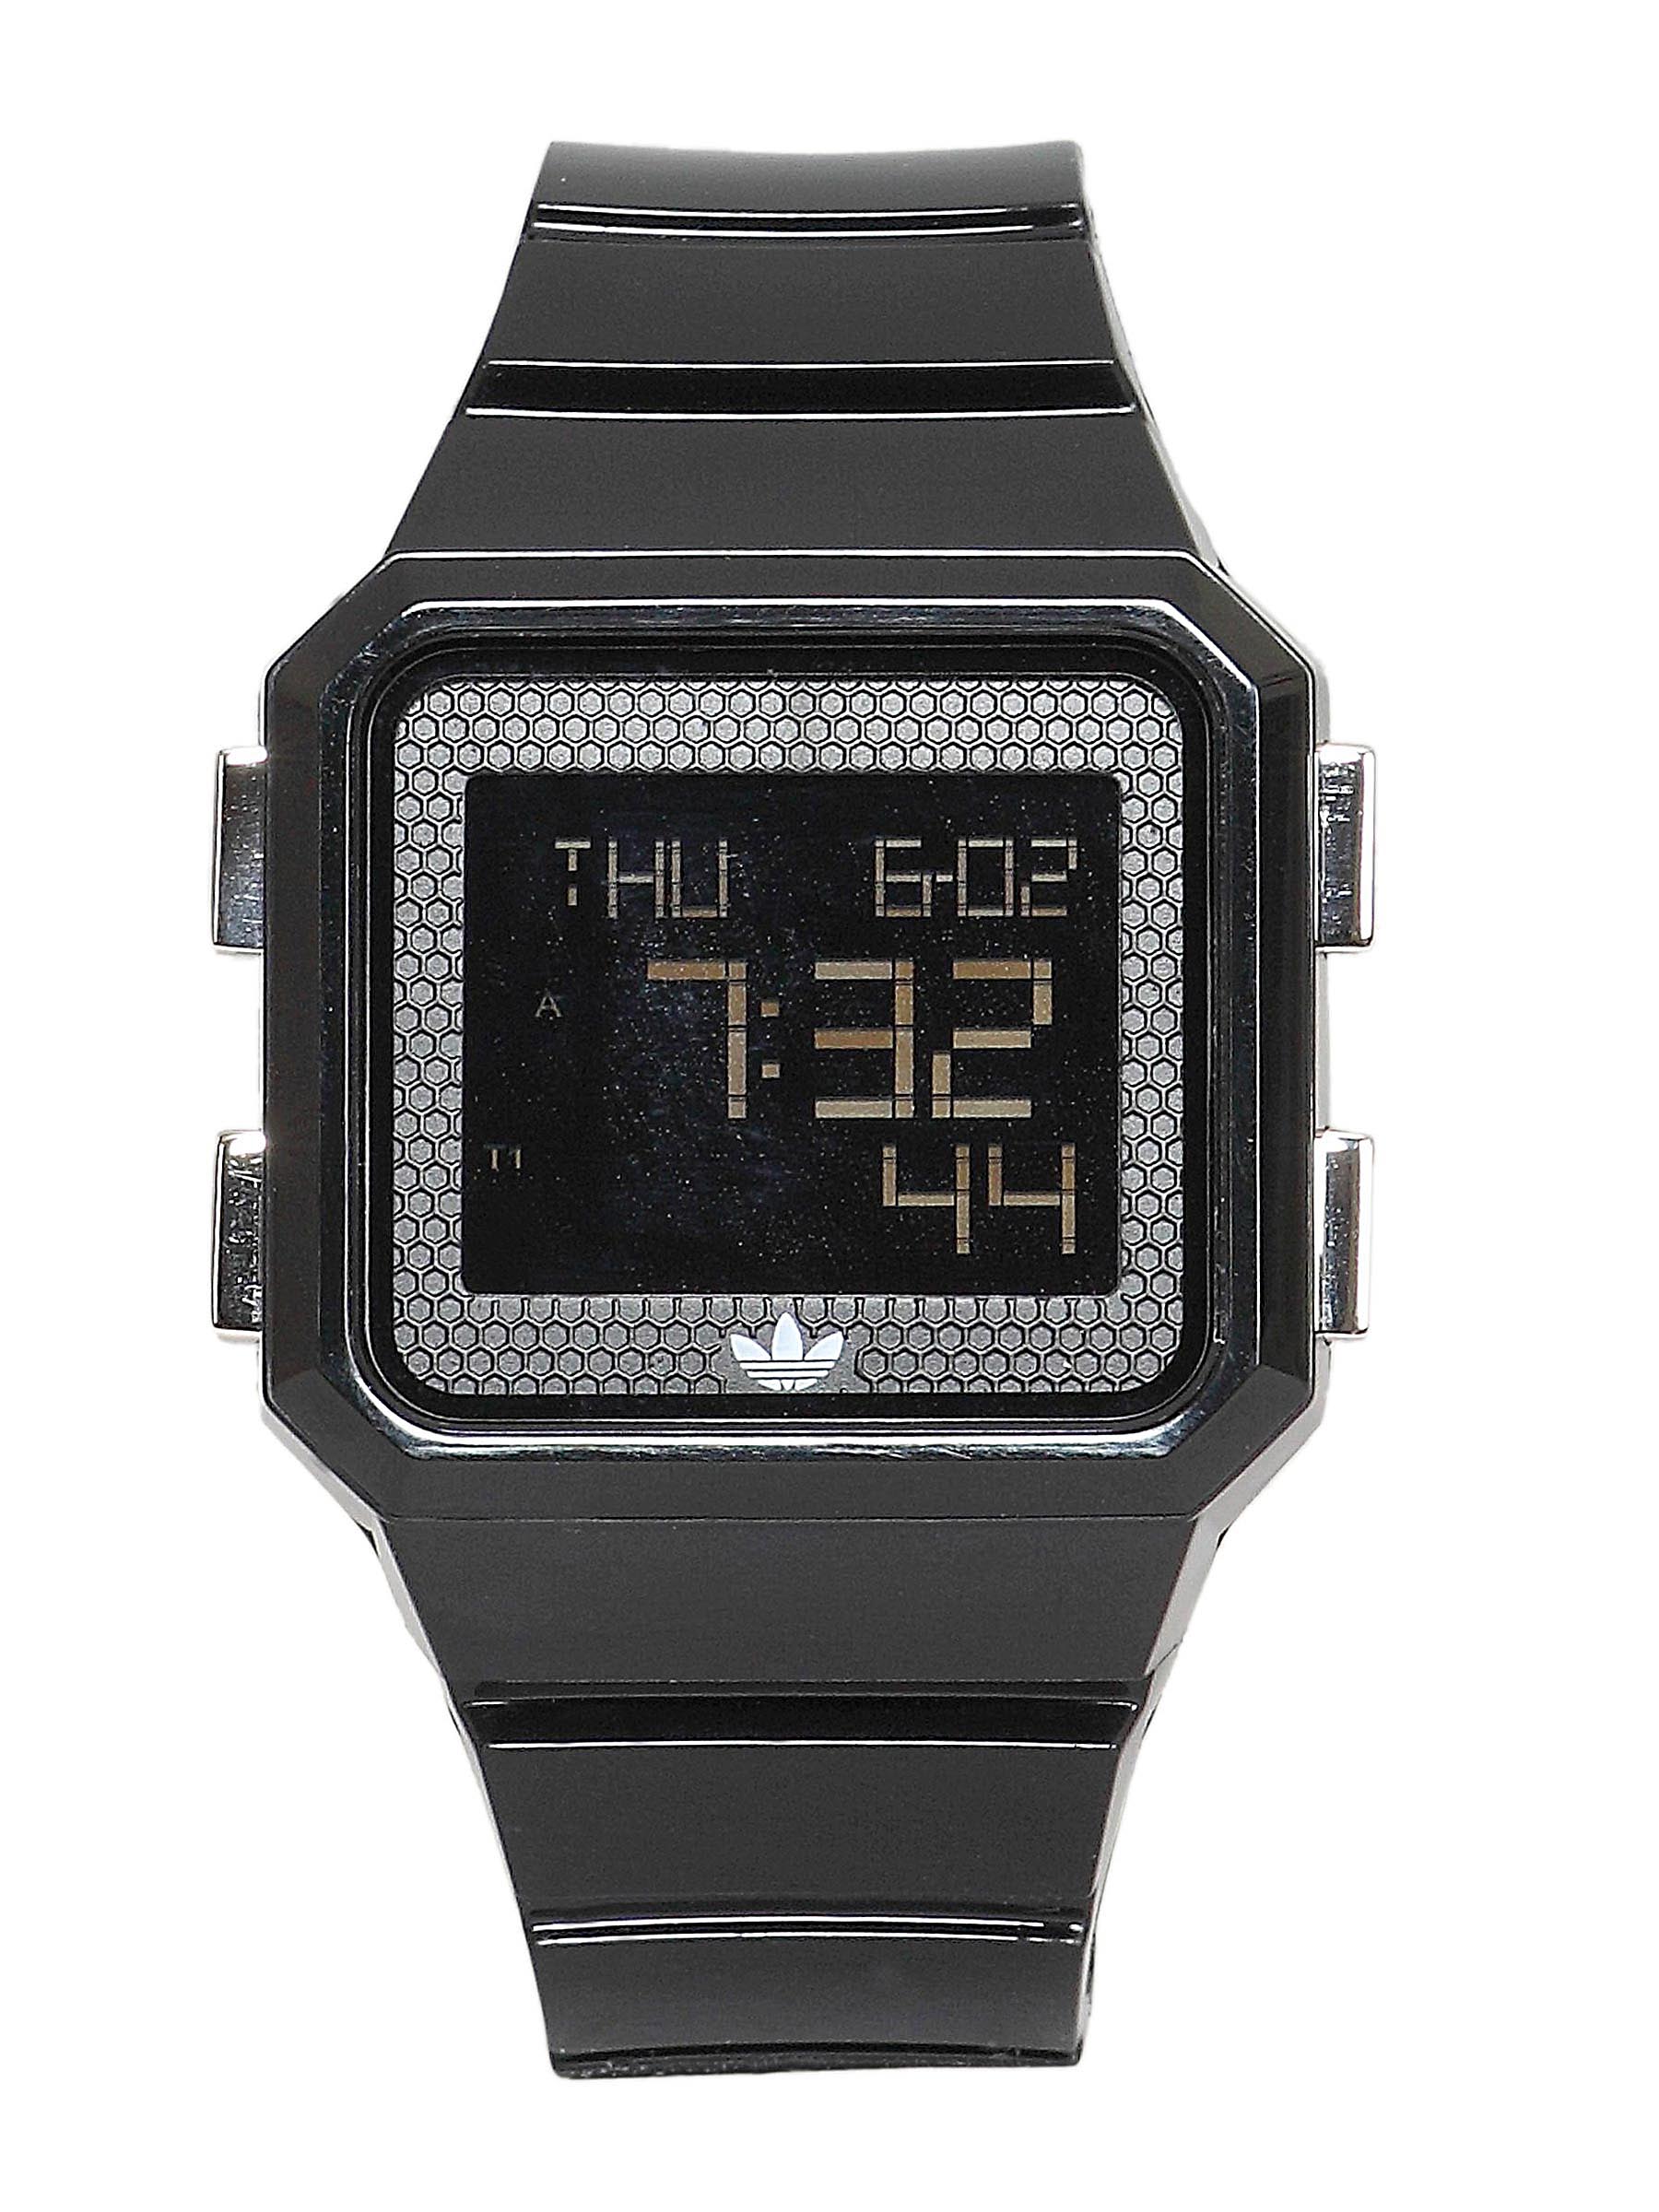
ADIDAS Unisex Peachtree Digital Black Watch
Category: Accessories / Watches / Watches
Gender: Unisex
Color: Black
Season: Winter 2016
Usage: Sports